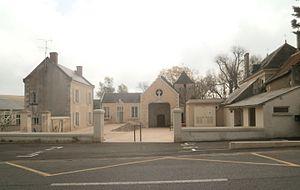
La mairie (à gauche) et l'église (à droite) de Brizay (37 - France)
Brizay est une commune française du département d'Indre-et-Loire, en région Centre-Val de Loire.